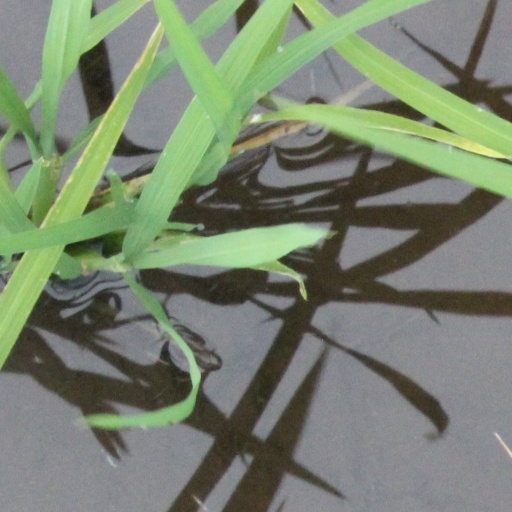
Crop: rice